Romanticism

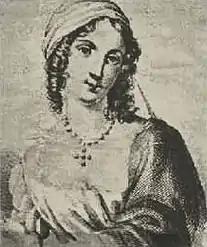
Italian poet Isabella di Morra, sometimes cited as a precursor of Romantic poets

Romanticism in Spanish literature developed a well-known literature with a huge variety of poets and playwrights. The most important Spanish poet during this movement was José de Espronceda. After him there were other poets like Gustavo Adolfo Bécquer, Mariano José de Larra and the dramatists Ángel de Saavedra and José Zorrilla, author of "Don Juan Tenorio". Before them may be mentioned the pre-romantics José Cadalso and Manuel José Quintana. The plays of Antonio García Gutiérrez were adapted to produce Giuseppe Verdi's operas "Il trovatore" and "Simon Boccanegra". Spanish Romanticism also influenced regional literatures. For example, in Catalonia and in Galicia there was a national boom of writers in the local languages, like the Catalan Jacint Verdaguer and the Galician Rosalía de Castro, the main figures of the national revivalist movements Renaixença and Rexurdimento, respectively.